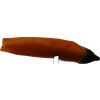
Label: pepper